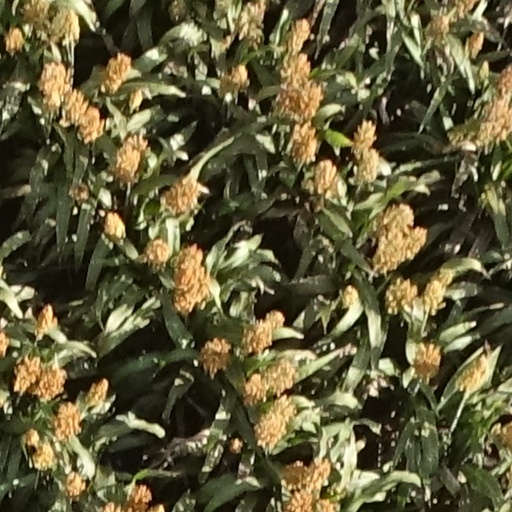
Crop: sorghum